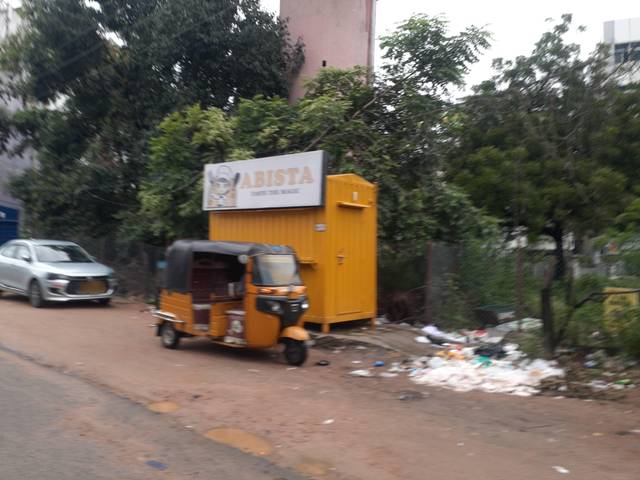
Region: India
Coordinates: 17.45, 78.358